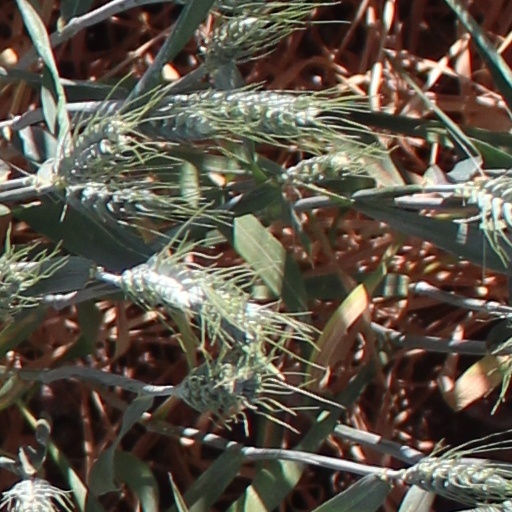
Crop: wheat